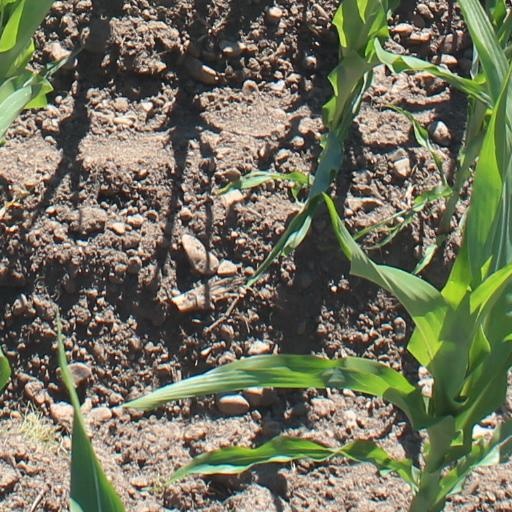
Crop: maize; corn